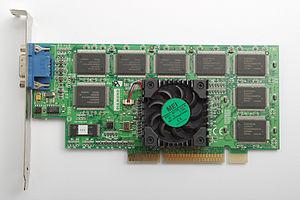
La FireGL est une carte graphique destinée au marché professionnel. Elle est en quelque sorte l’équivalent de la gamme Quadro du concurrent californien Nvidia.